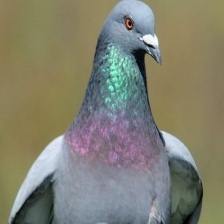
Species: ROCK DOVE
Scientific name: COLUMBA LIVIA